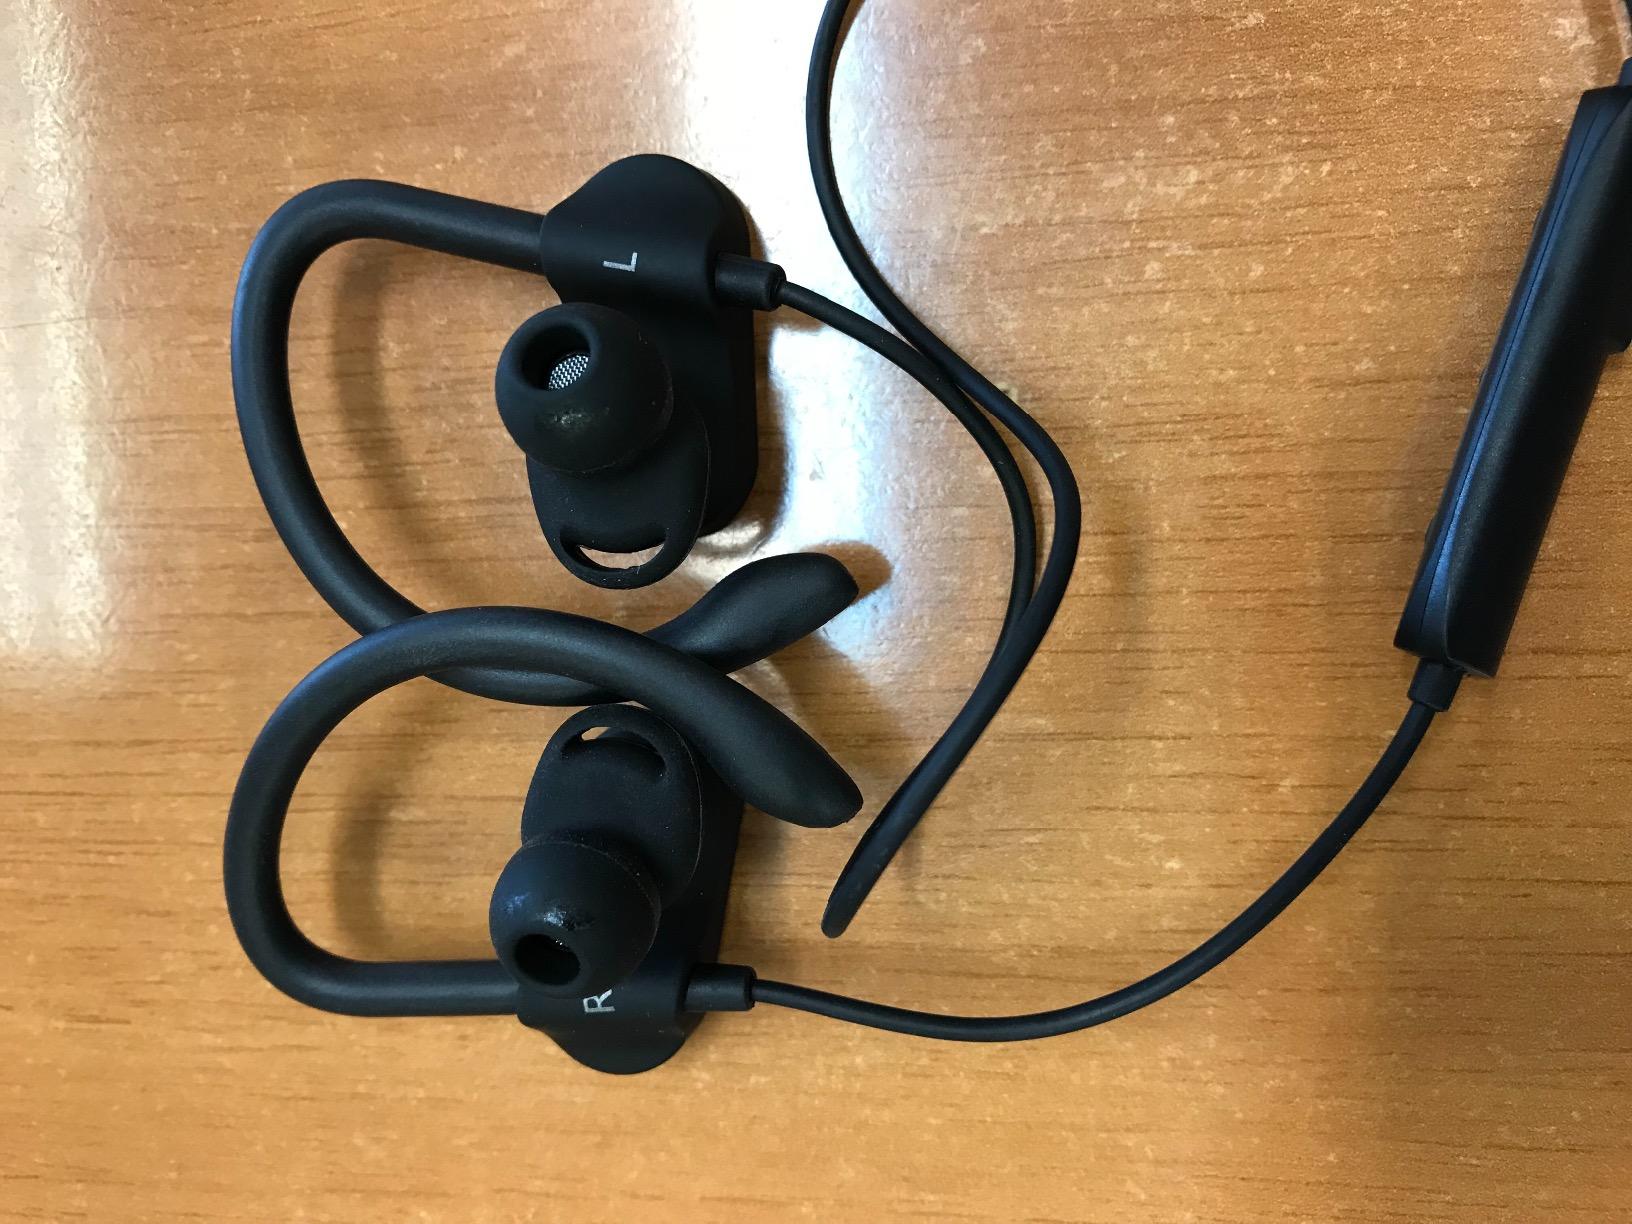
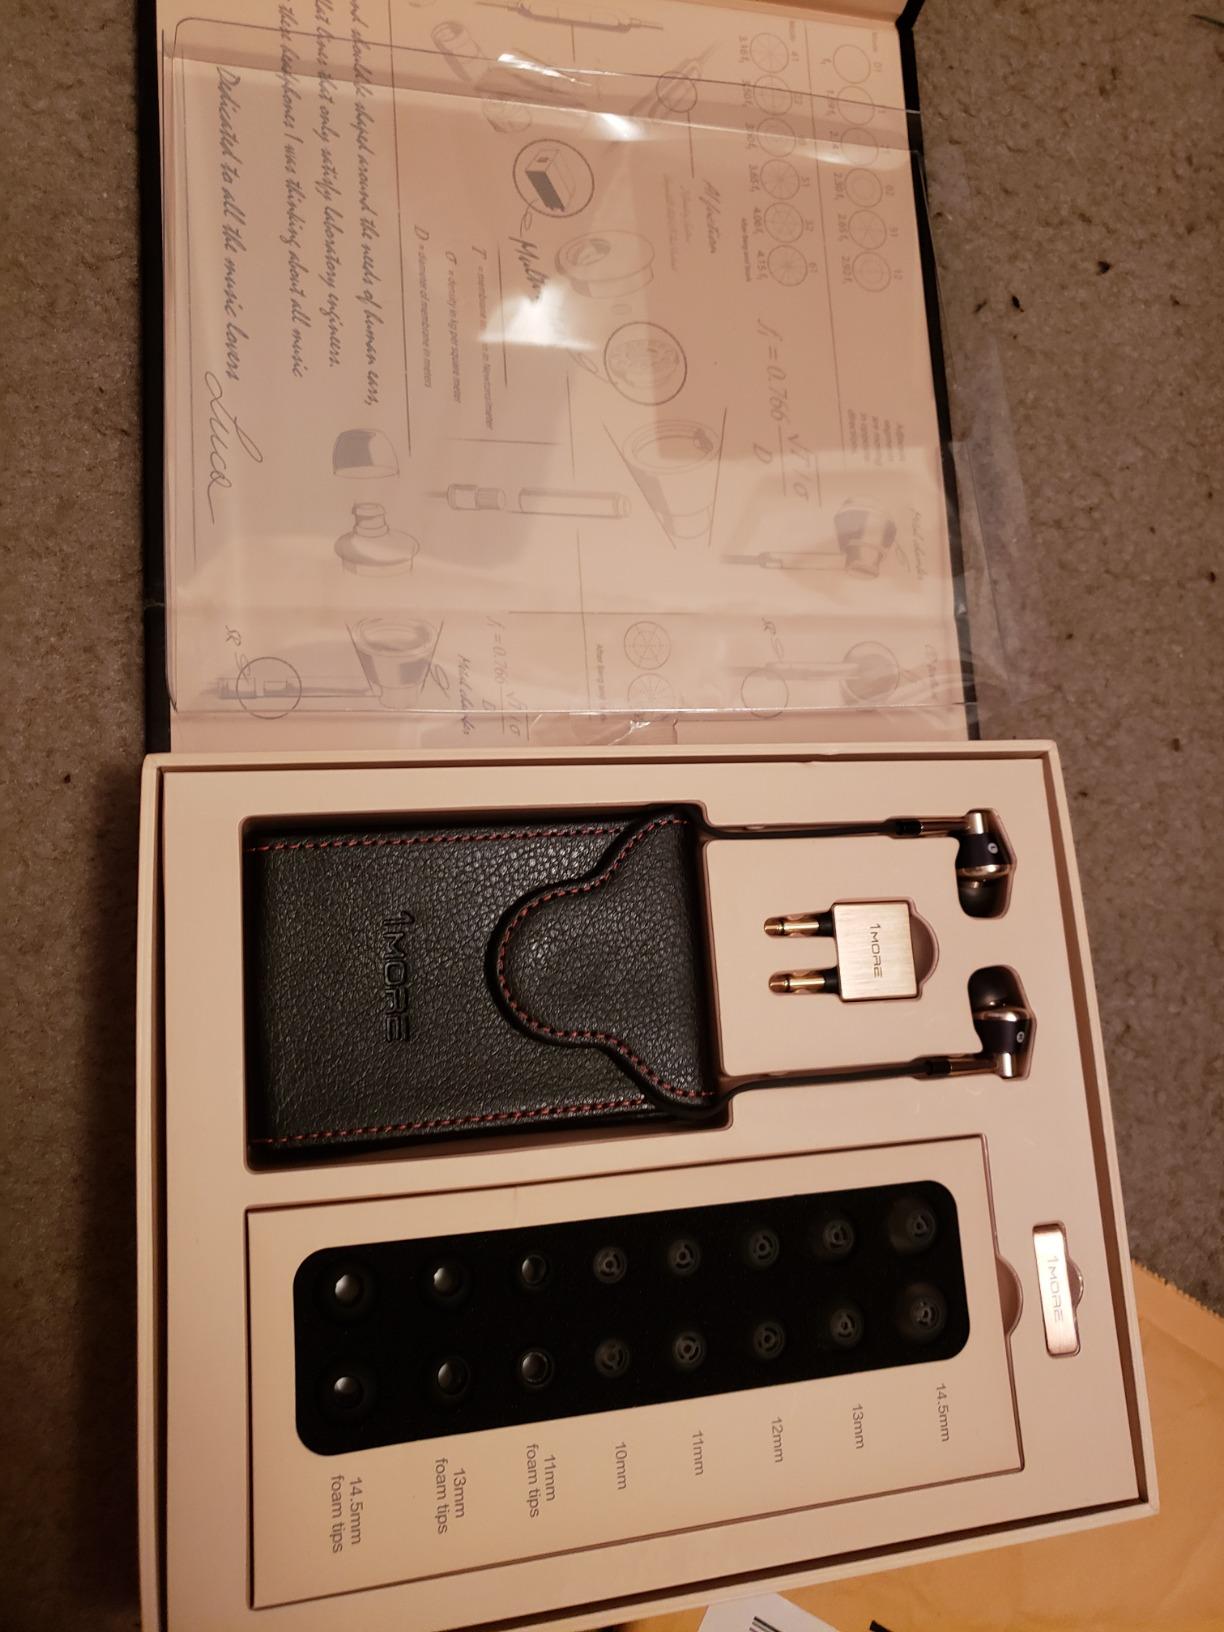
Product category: headphones
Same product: no